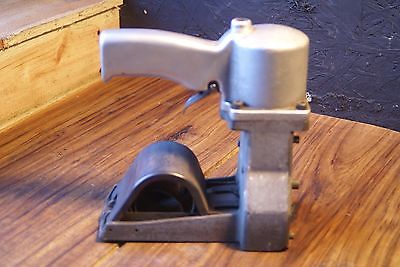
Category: stapler